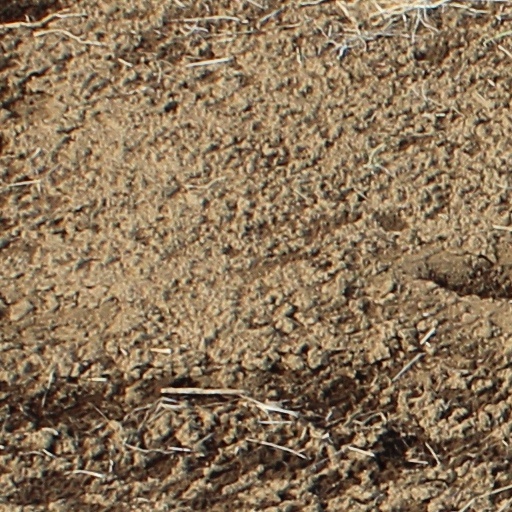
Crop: wheat